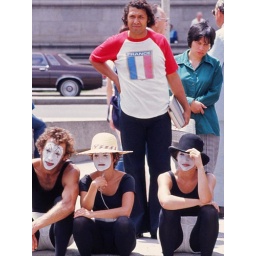
Taken in the 1970s. The girl on the green blouse peeks at these mimes with curiosity mixed with caution.